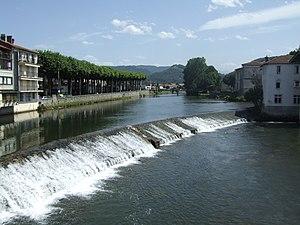
Le Salat est une rivière du sud-ouest de la France qui coule dans la région naturelle du Couserans, dans les départements de l'Ariège et de la Haute-Garonne, en région Occitanie. C'est un affluent de la Garonne en rive droite.